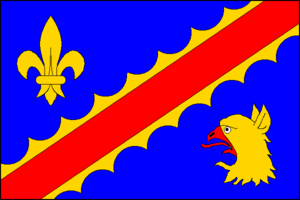
Bozkov est une commune du district de Semily, dans la région de Liberec, en République tchèque. Sa population s'élevait à 585 habitants en 2019.